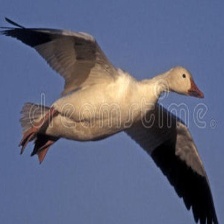
Species: SNOW GOOSE
Scientific name: ANSER CAERULESCENS
ImageNet parent category: goose